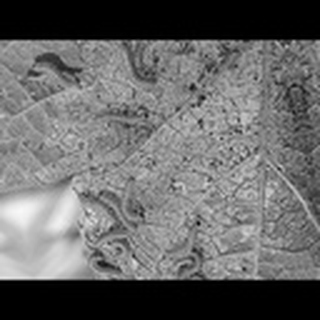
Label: cotton_army_worm